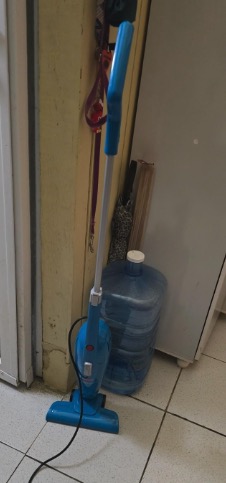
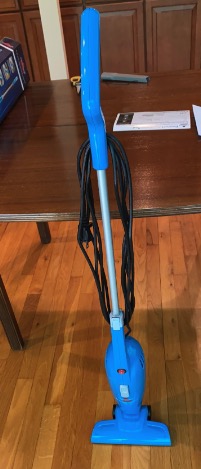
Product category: items_vacuum
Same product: yes